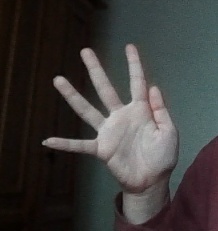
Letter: sheen